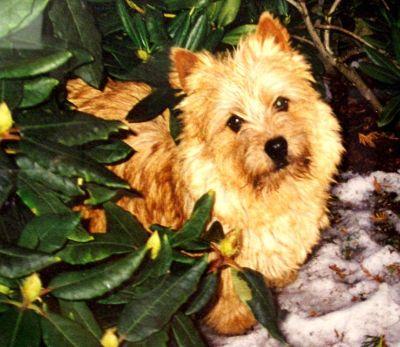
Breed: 203-n000016-Norwich_terrier